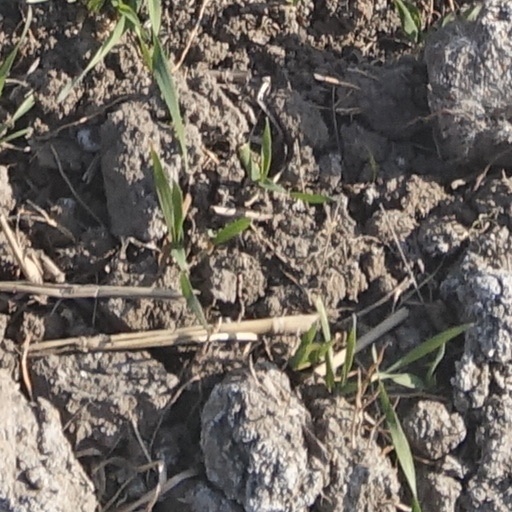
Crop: wheat